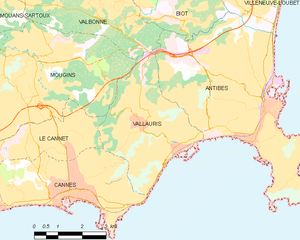
Carte des communes françaises: Vallauris